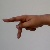
The image shows a hand gesture representing the letter 'P' in Indian Sign Language.